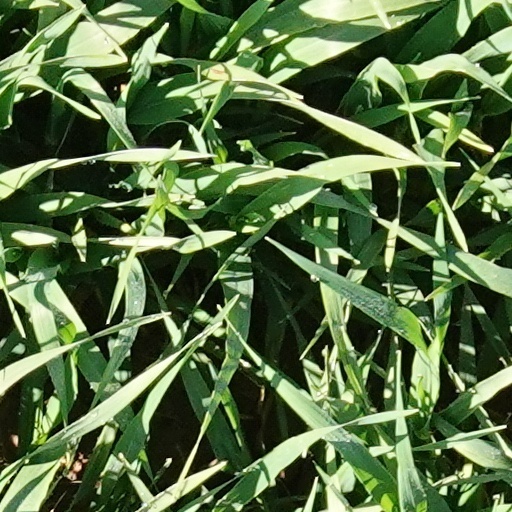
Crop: wheat